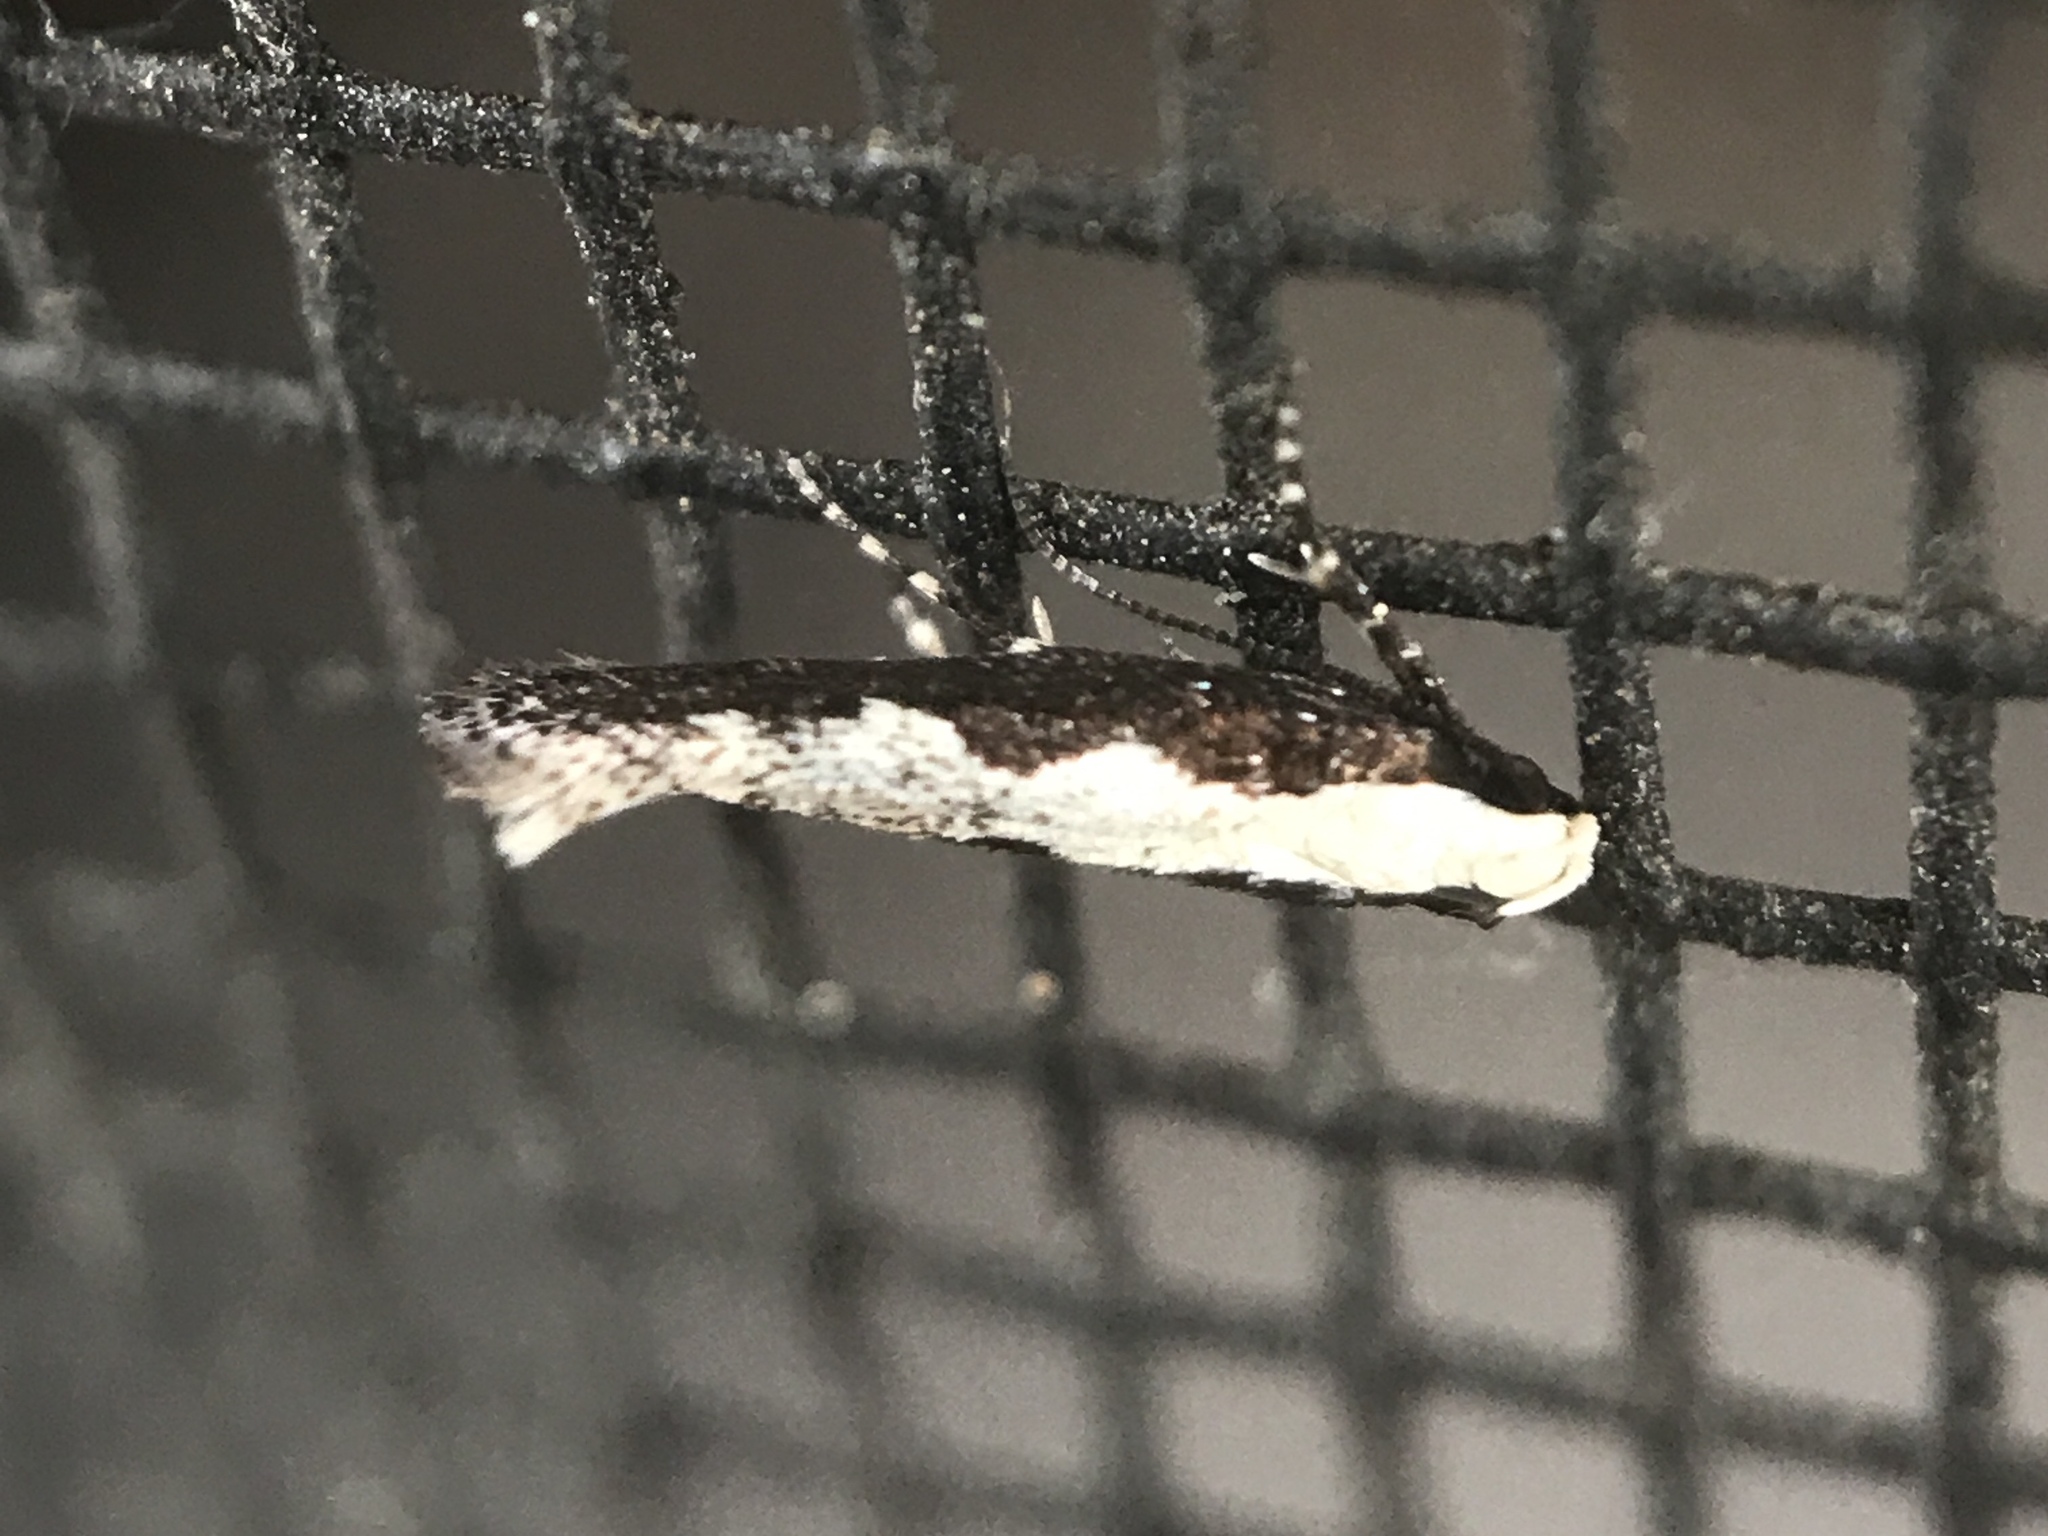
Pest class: diamondback_moth